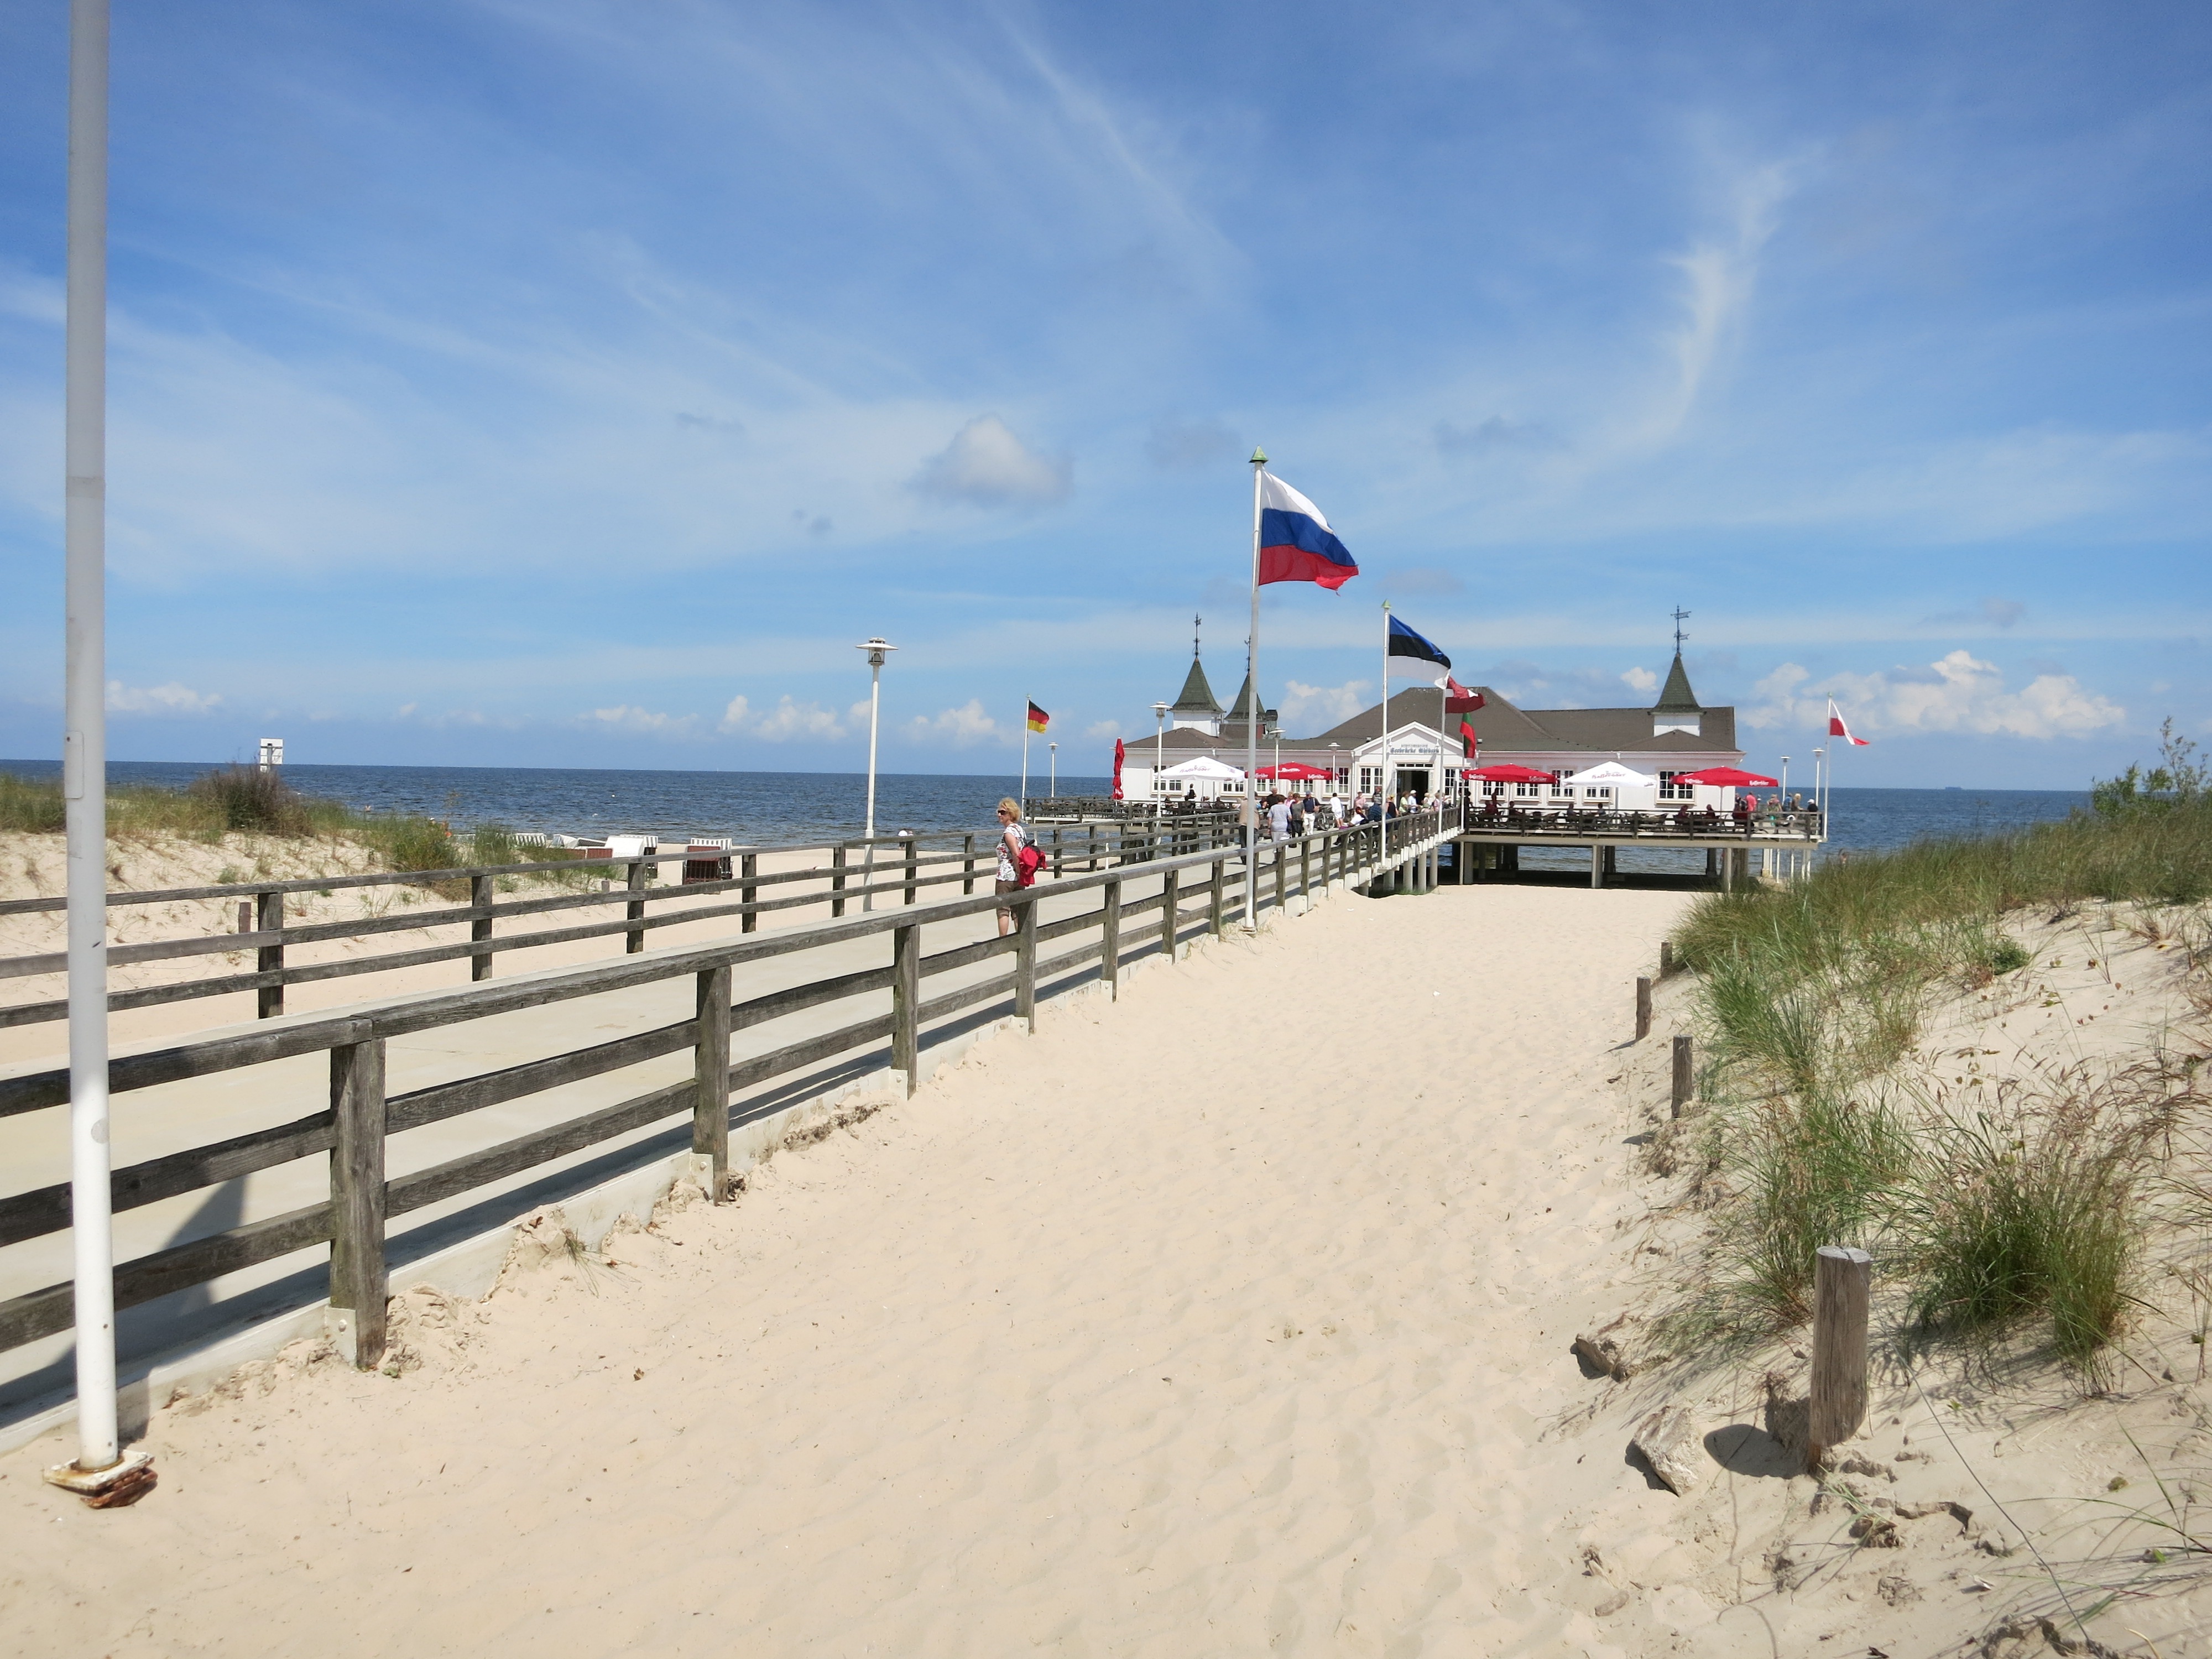
beach, sea, coast, sand, ocean, boardwalk, shore, pier, walkway, vacation, vehicle, bay, body of water, usedom, cape, ahlbeck